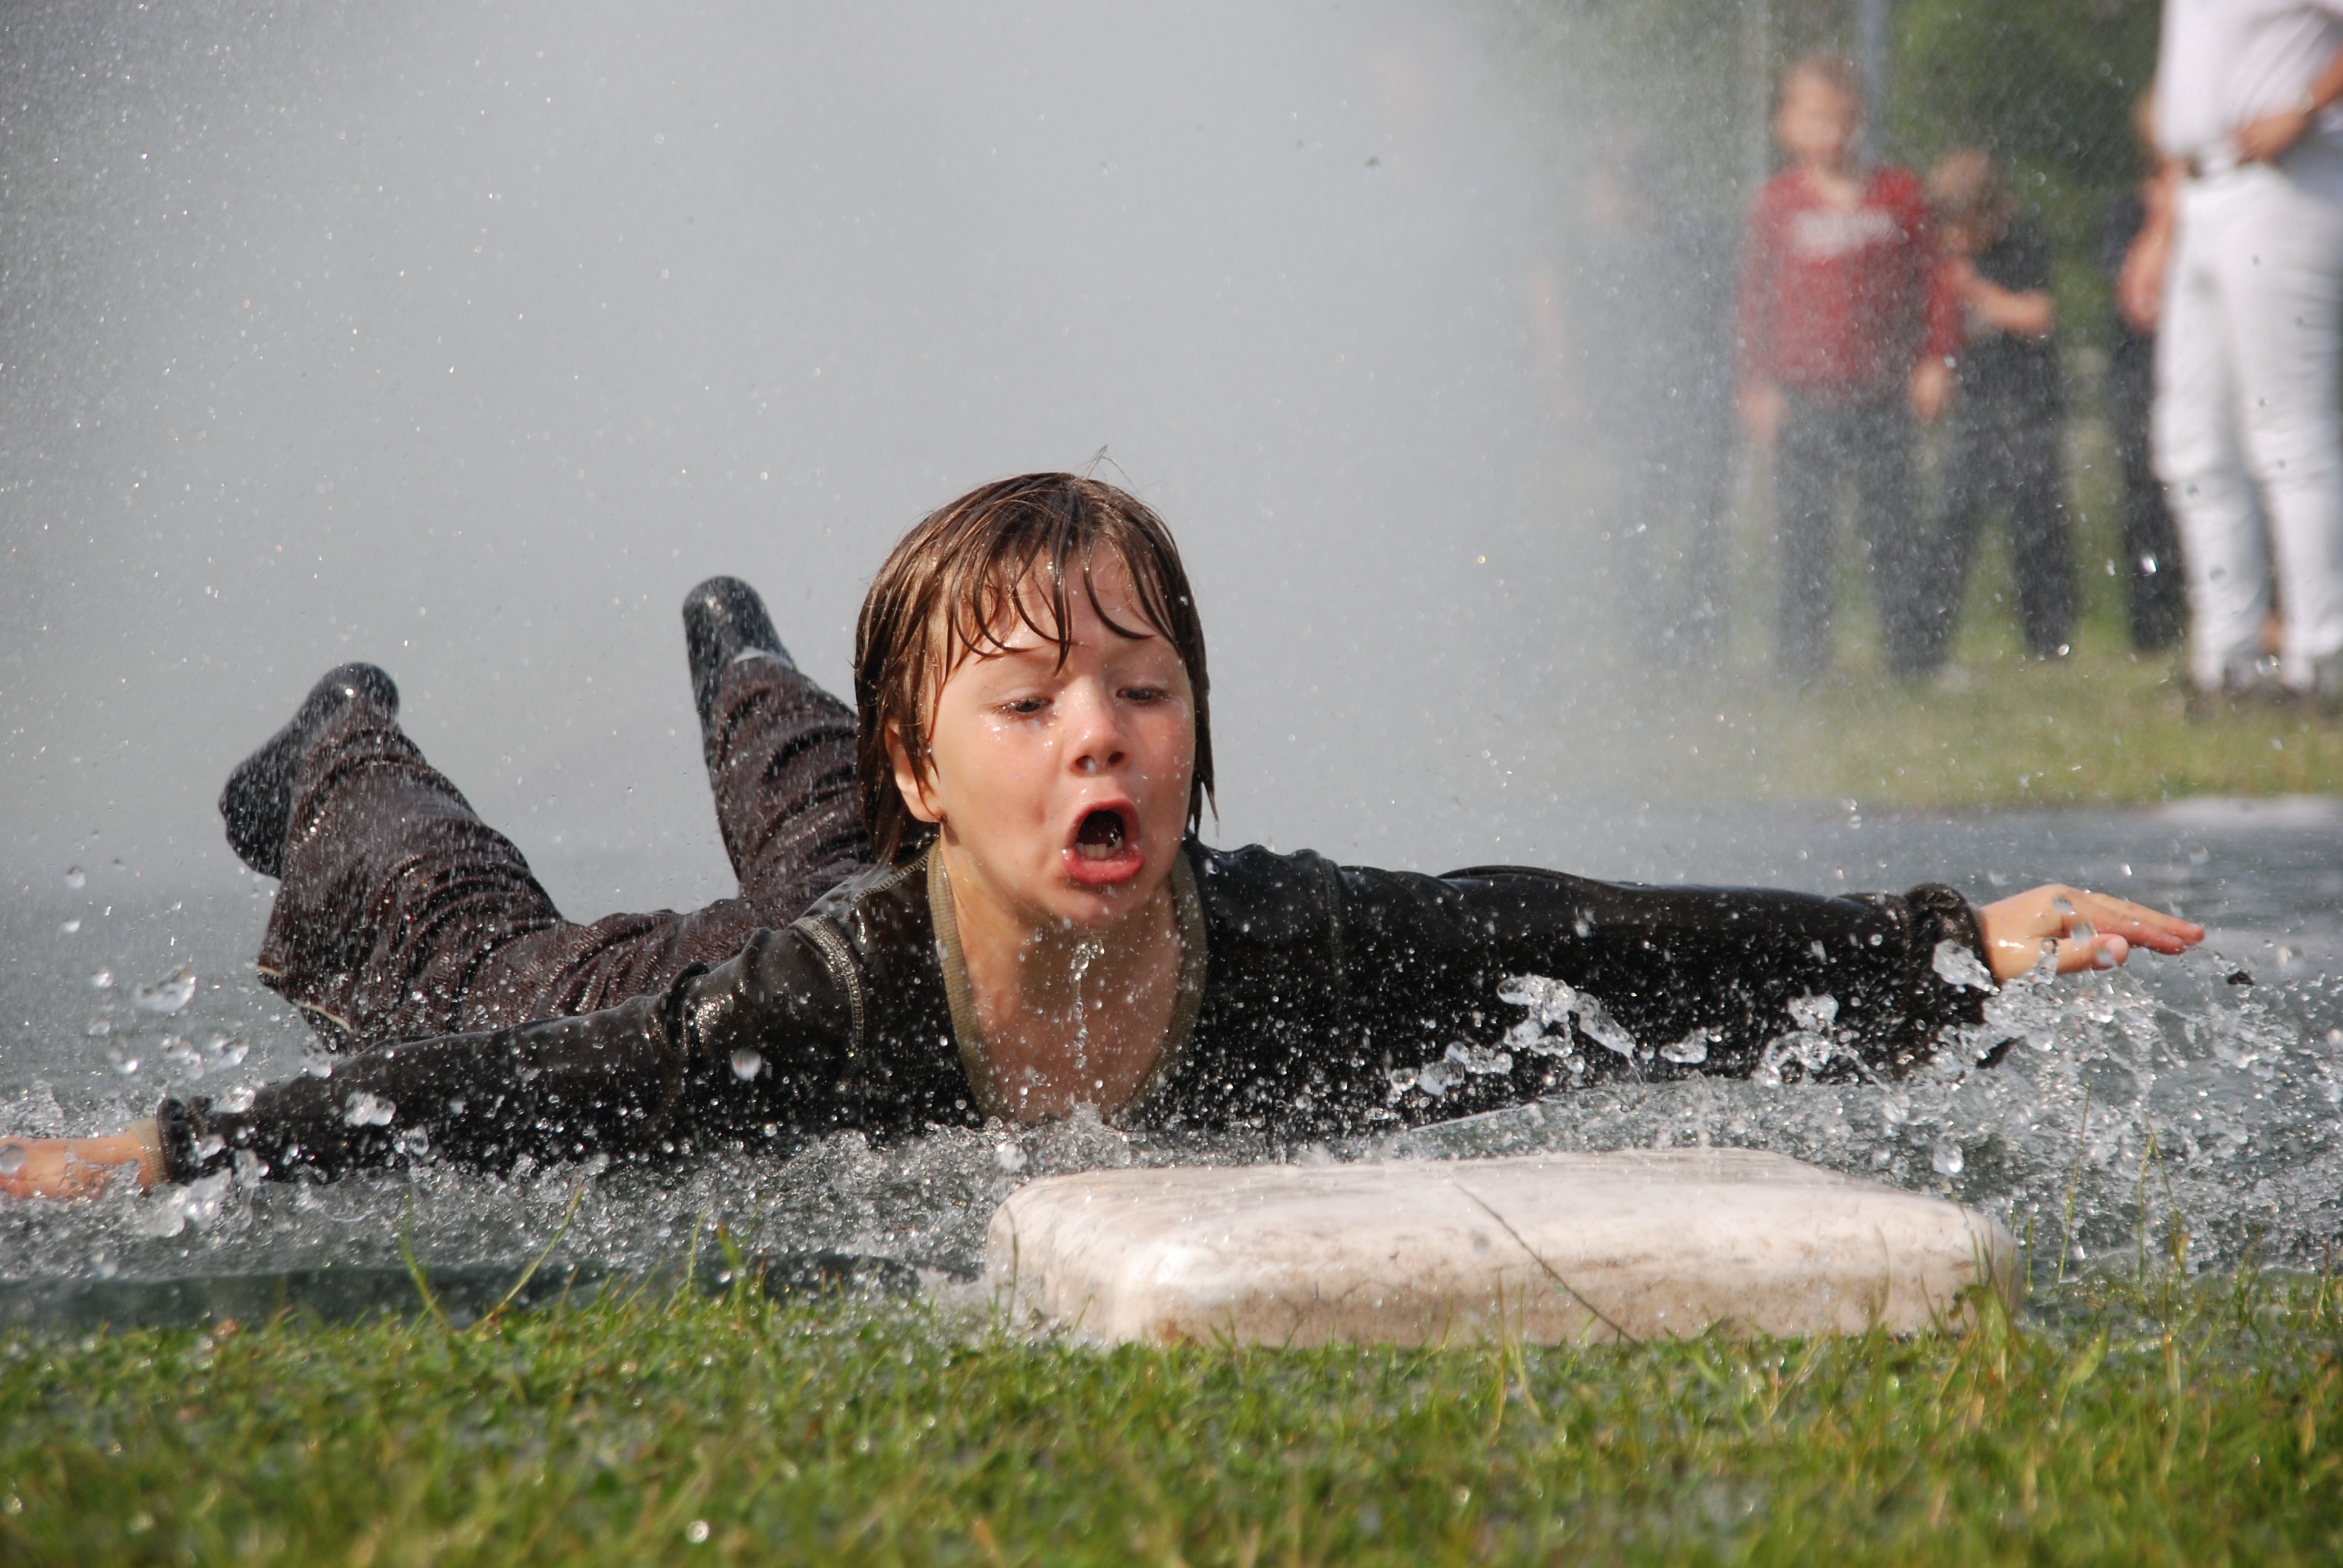
water, drop, people, baseball, wet, train, weather, child, fun, sports, sliding, dog like mammal